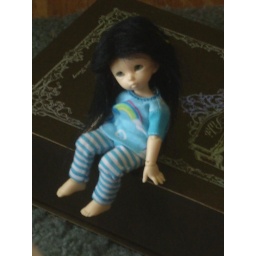
Not the best pic, but here's my new girl - Tika!  Wig by thereif; shirt - spampy; leggings - Latidah.